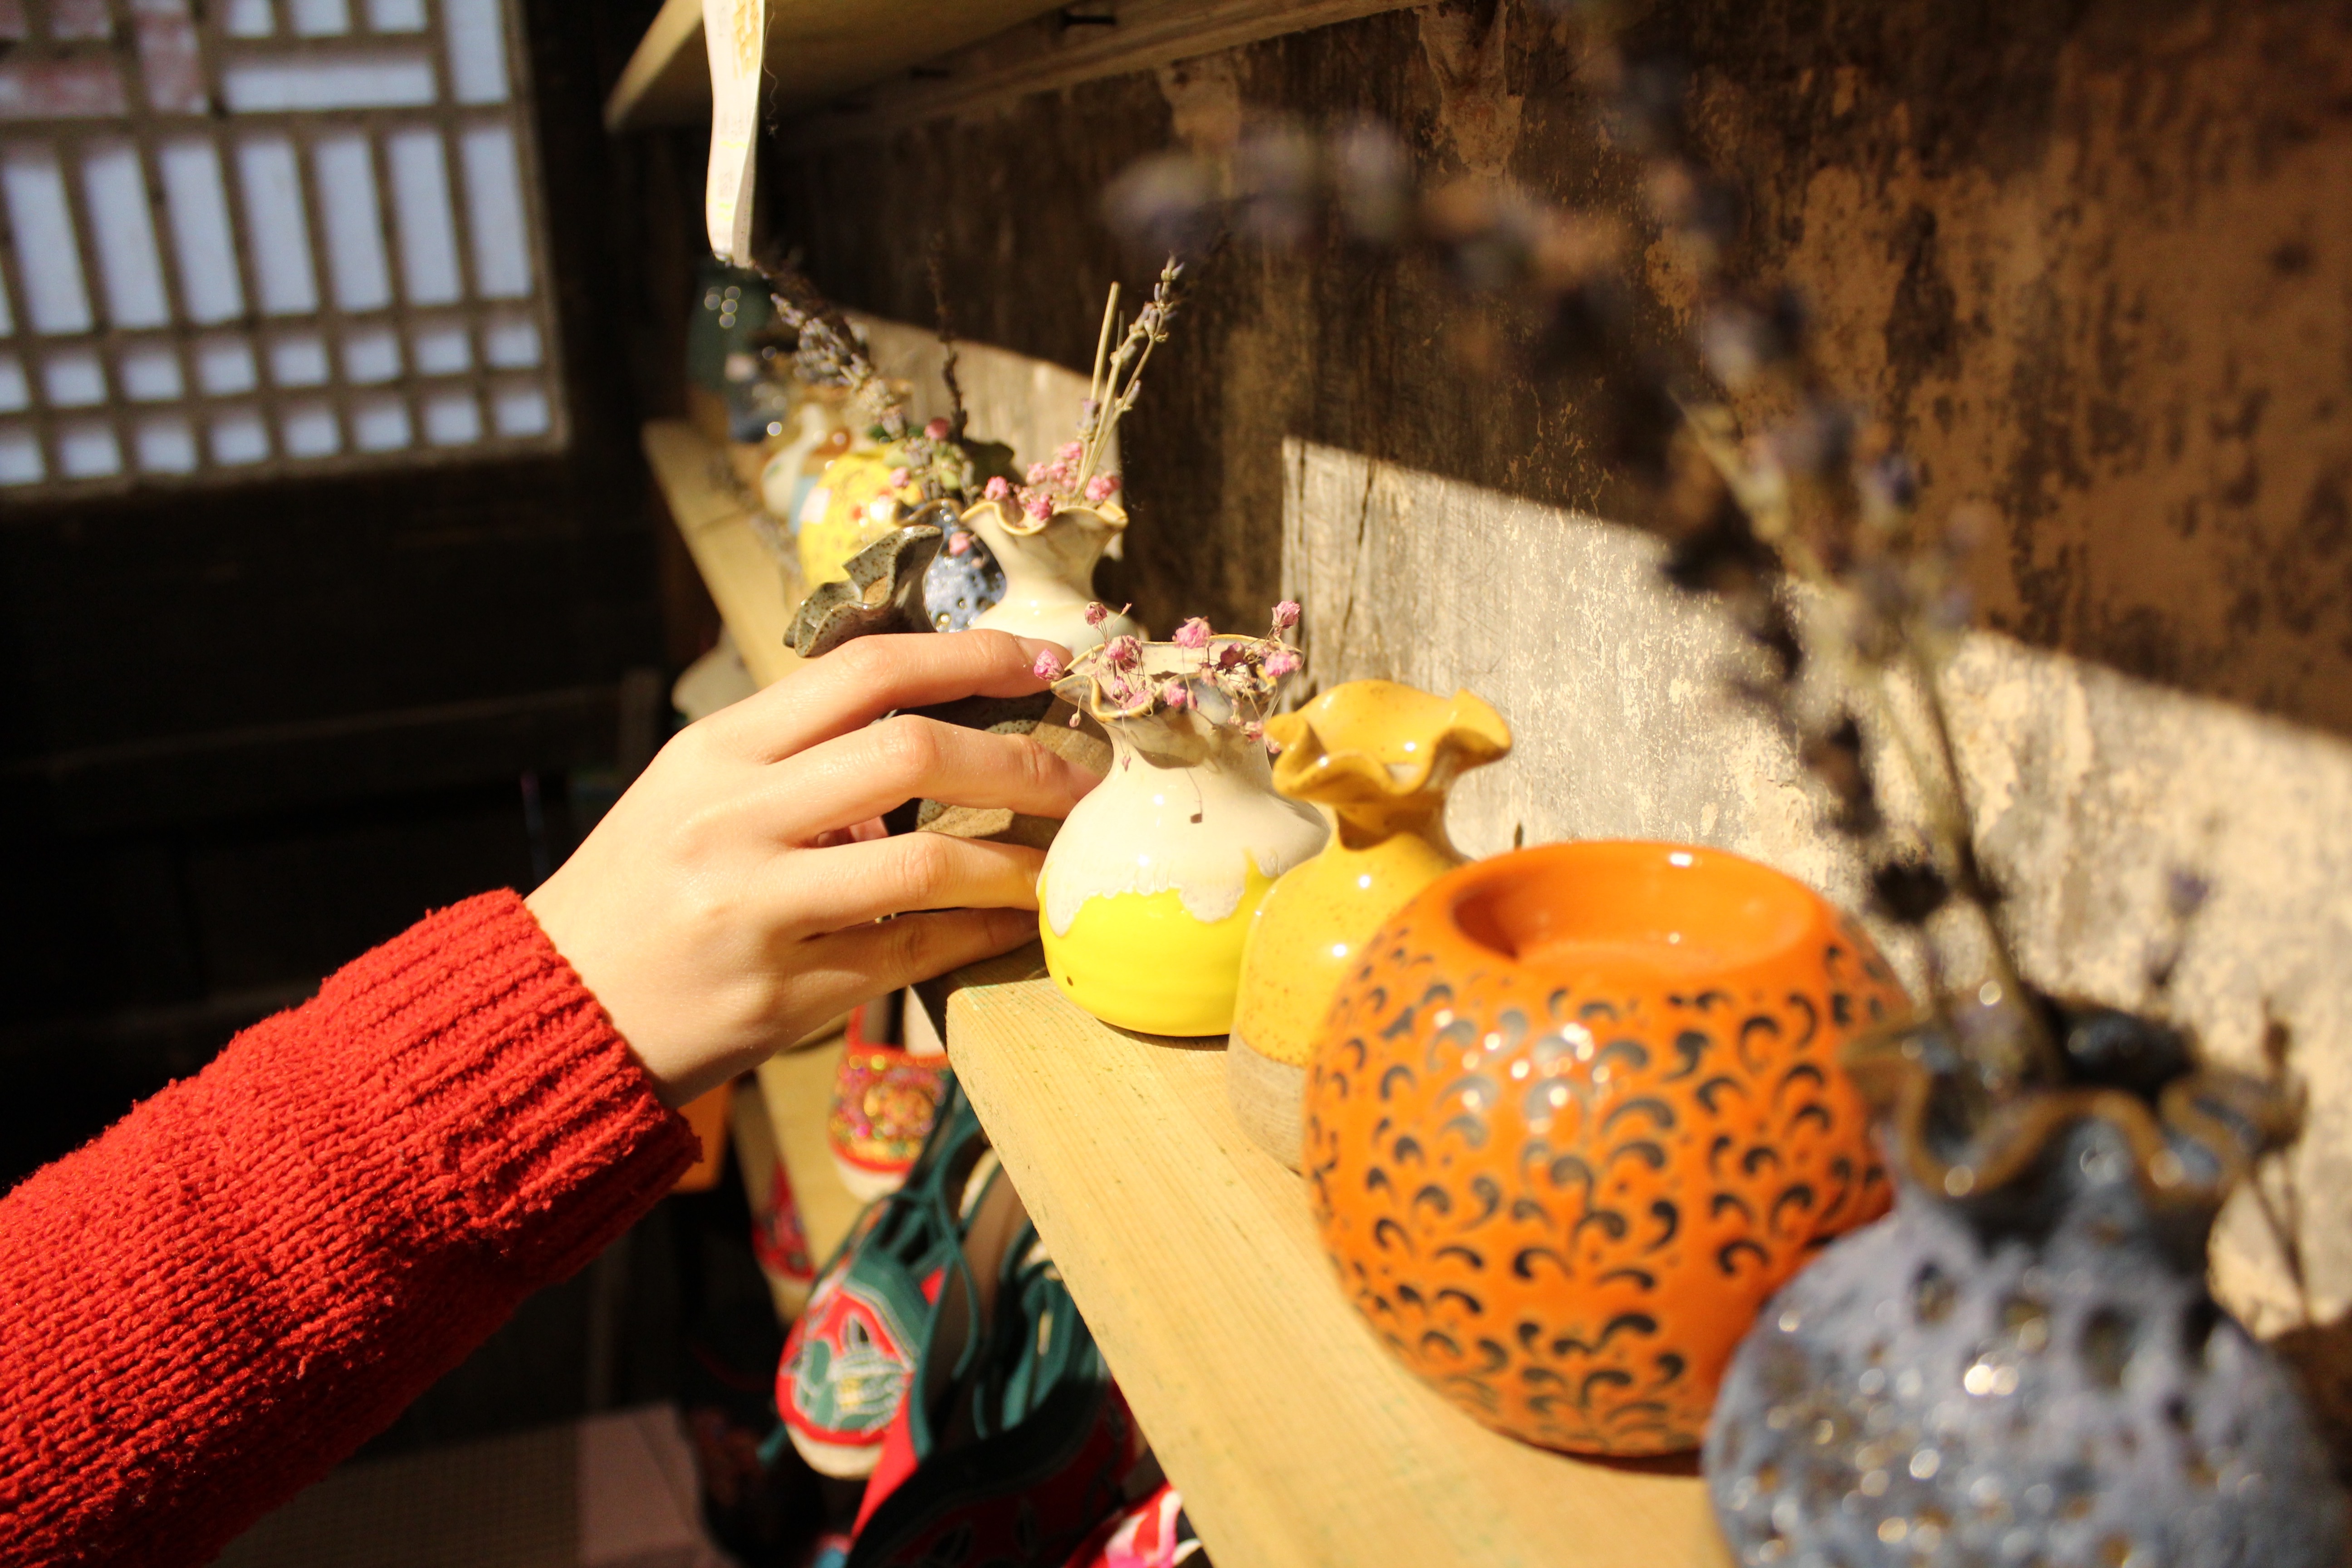
drink